The Jucklins (film)

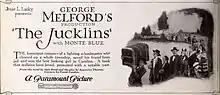
Advertisement

The Jucklins is a lost 1921 American silent drama film directed by George Melford and written by Frank Condon, based on the novel "The Jucklins" by Opie Read. The film stars Winter Hall, Mabel Julienne Scott, Monte Blue, Ruth Renick, Fanny Midgley, Z. Wall Covington, and J.M. Dumont. The film was released on January 9, 1921, by Paramount Pictures.